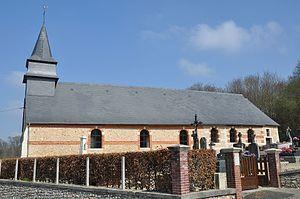
Eglise de Church of Notre-Dame du Bec (Seine-Maritime)